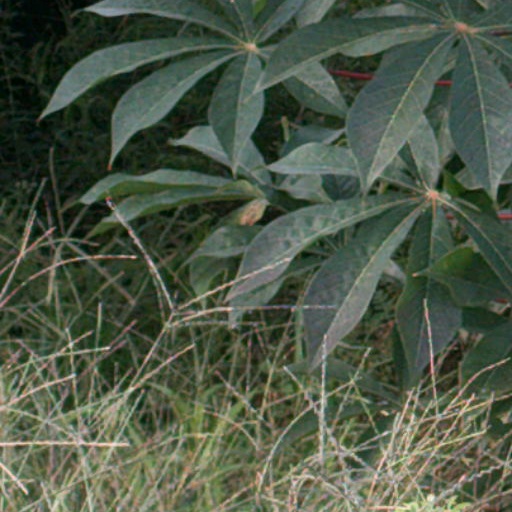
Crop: cassava